William Higinbotham

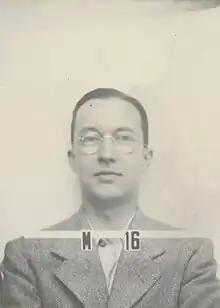
Higinbotham's Los Alamos identity photo

William Alfred Higinbotham (October 22, 1910 – November 10, 1994) was an American physicist. A member of the team that developed the first nuclear bomb, he later became a leader in the nonproliferation movement. He also has a place in the history of video games for his 1958 creation of "Tennis for Two", the first interactive analog computer game and one of the first electronic games to use a graphical display.